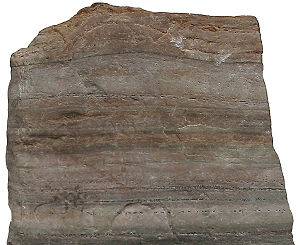
Metamorfe bjergarter
Et stykke af den metamorfe bjergart kvartsit.
Metamorfe bjergarter er omdannede bjergarter. Sedimentære, magmatiske og endda lavmetamorfe bjergarter, kan omkrystalliseres til nye bjergarter. Metamorfosen foregår langt fra jordoverfladen ved vekslende temperaturer og trykregimer. Temperaturen bliver dog aldrig så høj, at materialet smelter.